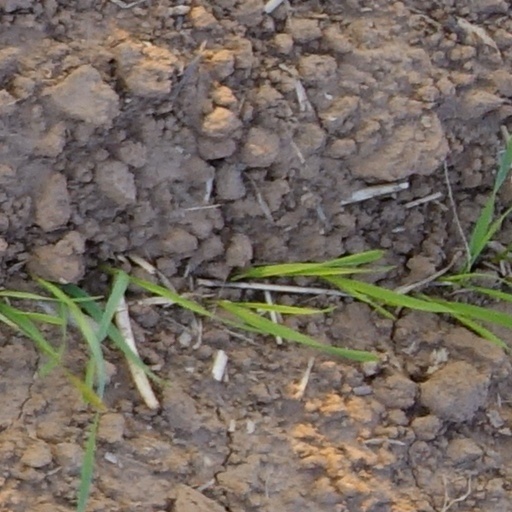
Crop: wheat